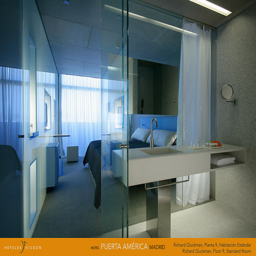
A hotel room with see through glass in the bathroom
a bathroom with a sink and see thru walls with a view of a bedroom
The view of a bathroom with a clear glass wall showing the bedroom on the other side.
There are glass doors and draperies separating this bedroom from the bath.
Modern looking bedroom with lots of glass throughout the room